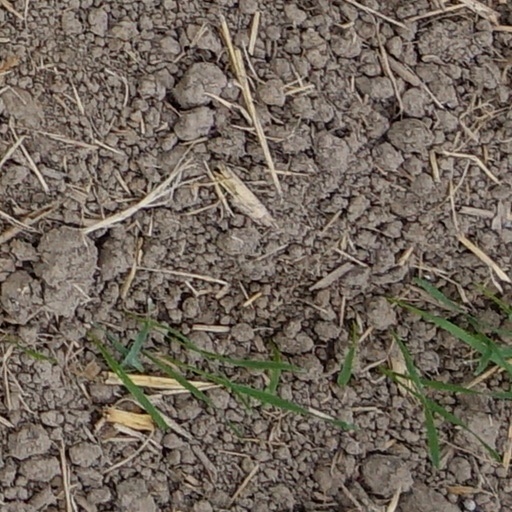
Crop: wheat